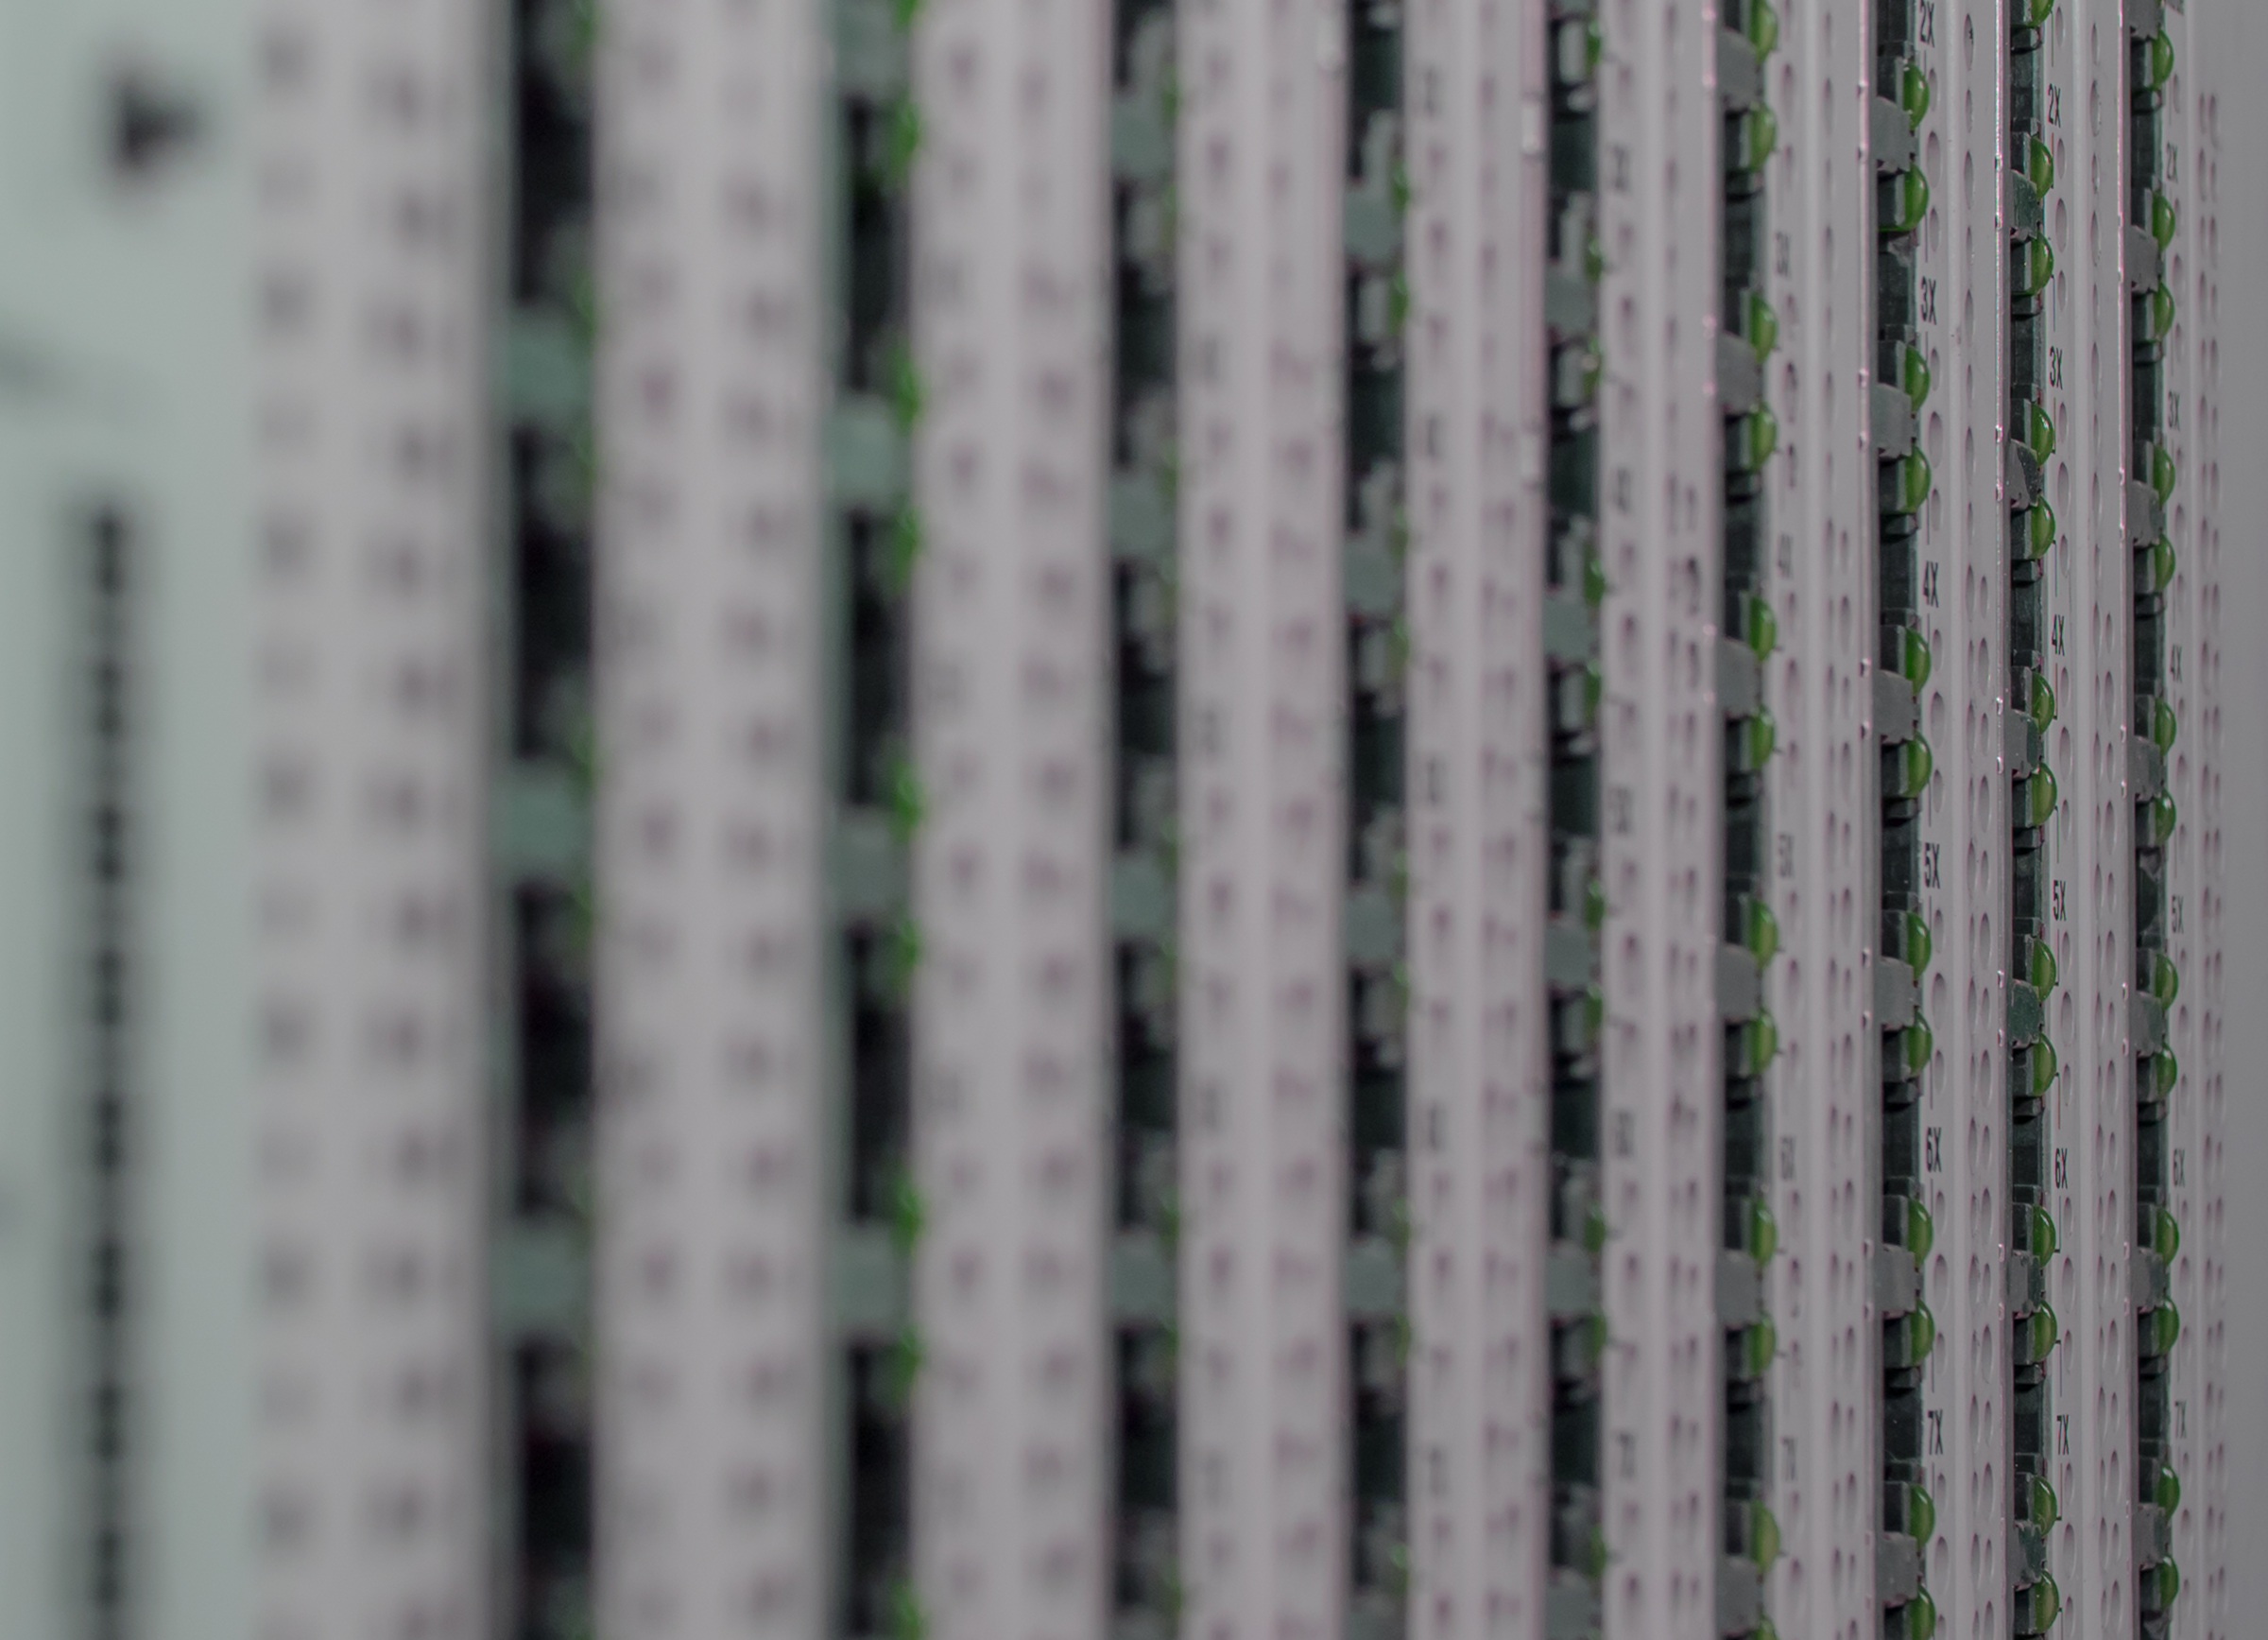
computer, wall, cable, pattern, line, green, macro, curtain, material, interior design, switch, patch, textile, design, net, nsa, hardware, ethernet, it, connection, shape, network, company, server, lan, data processing, edp, network cables, patch cable, network connector, tapping, rj45, network connection, window covering, window treatment, server cabinet